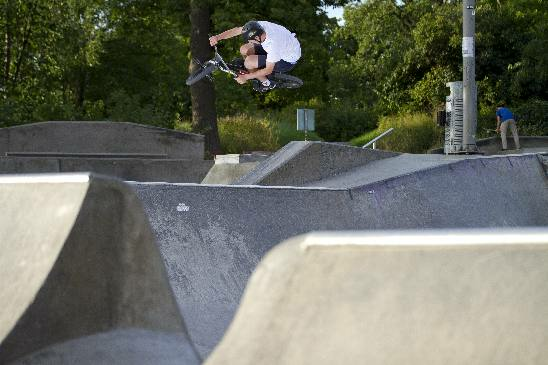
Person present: Yes